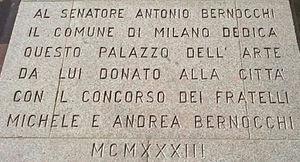
La Triennale de Milan est une institution culturelle italienne qui propose des expositions internationales, des conférences et des événements artistiques, de design, de mode, d'architecture, de cinéma, de communication et de société.
Antonio Bernocchi né à Castellanza le 17 janvier 1859 et mort à Milan le 8 décembre 1930 est un politicien et entrepreneur italien de l'industrie textile. Il a été un important mécène à Milan. Bernocchi a été montré comme un visionnaire, il a créé des dessins textiles et des matériaux allant des lignes de l'élégance traditionnelle, aux créations les plus innovantes, aux objets d'art du plus haut design, qui ont souvent servi d'inspiration à d'autres designers d'objets et matériaux de son temps.